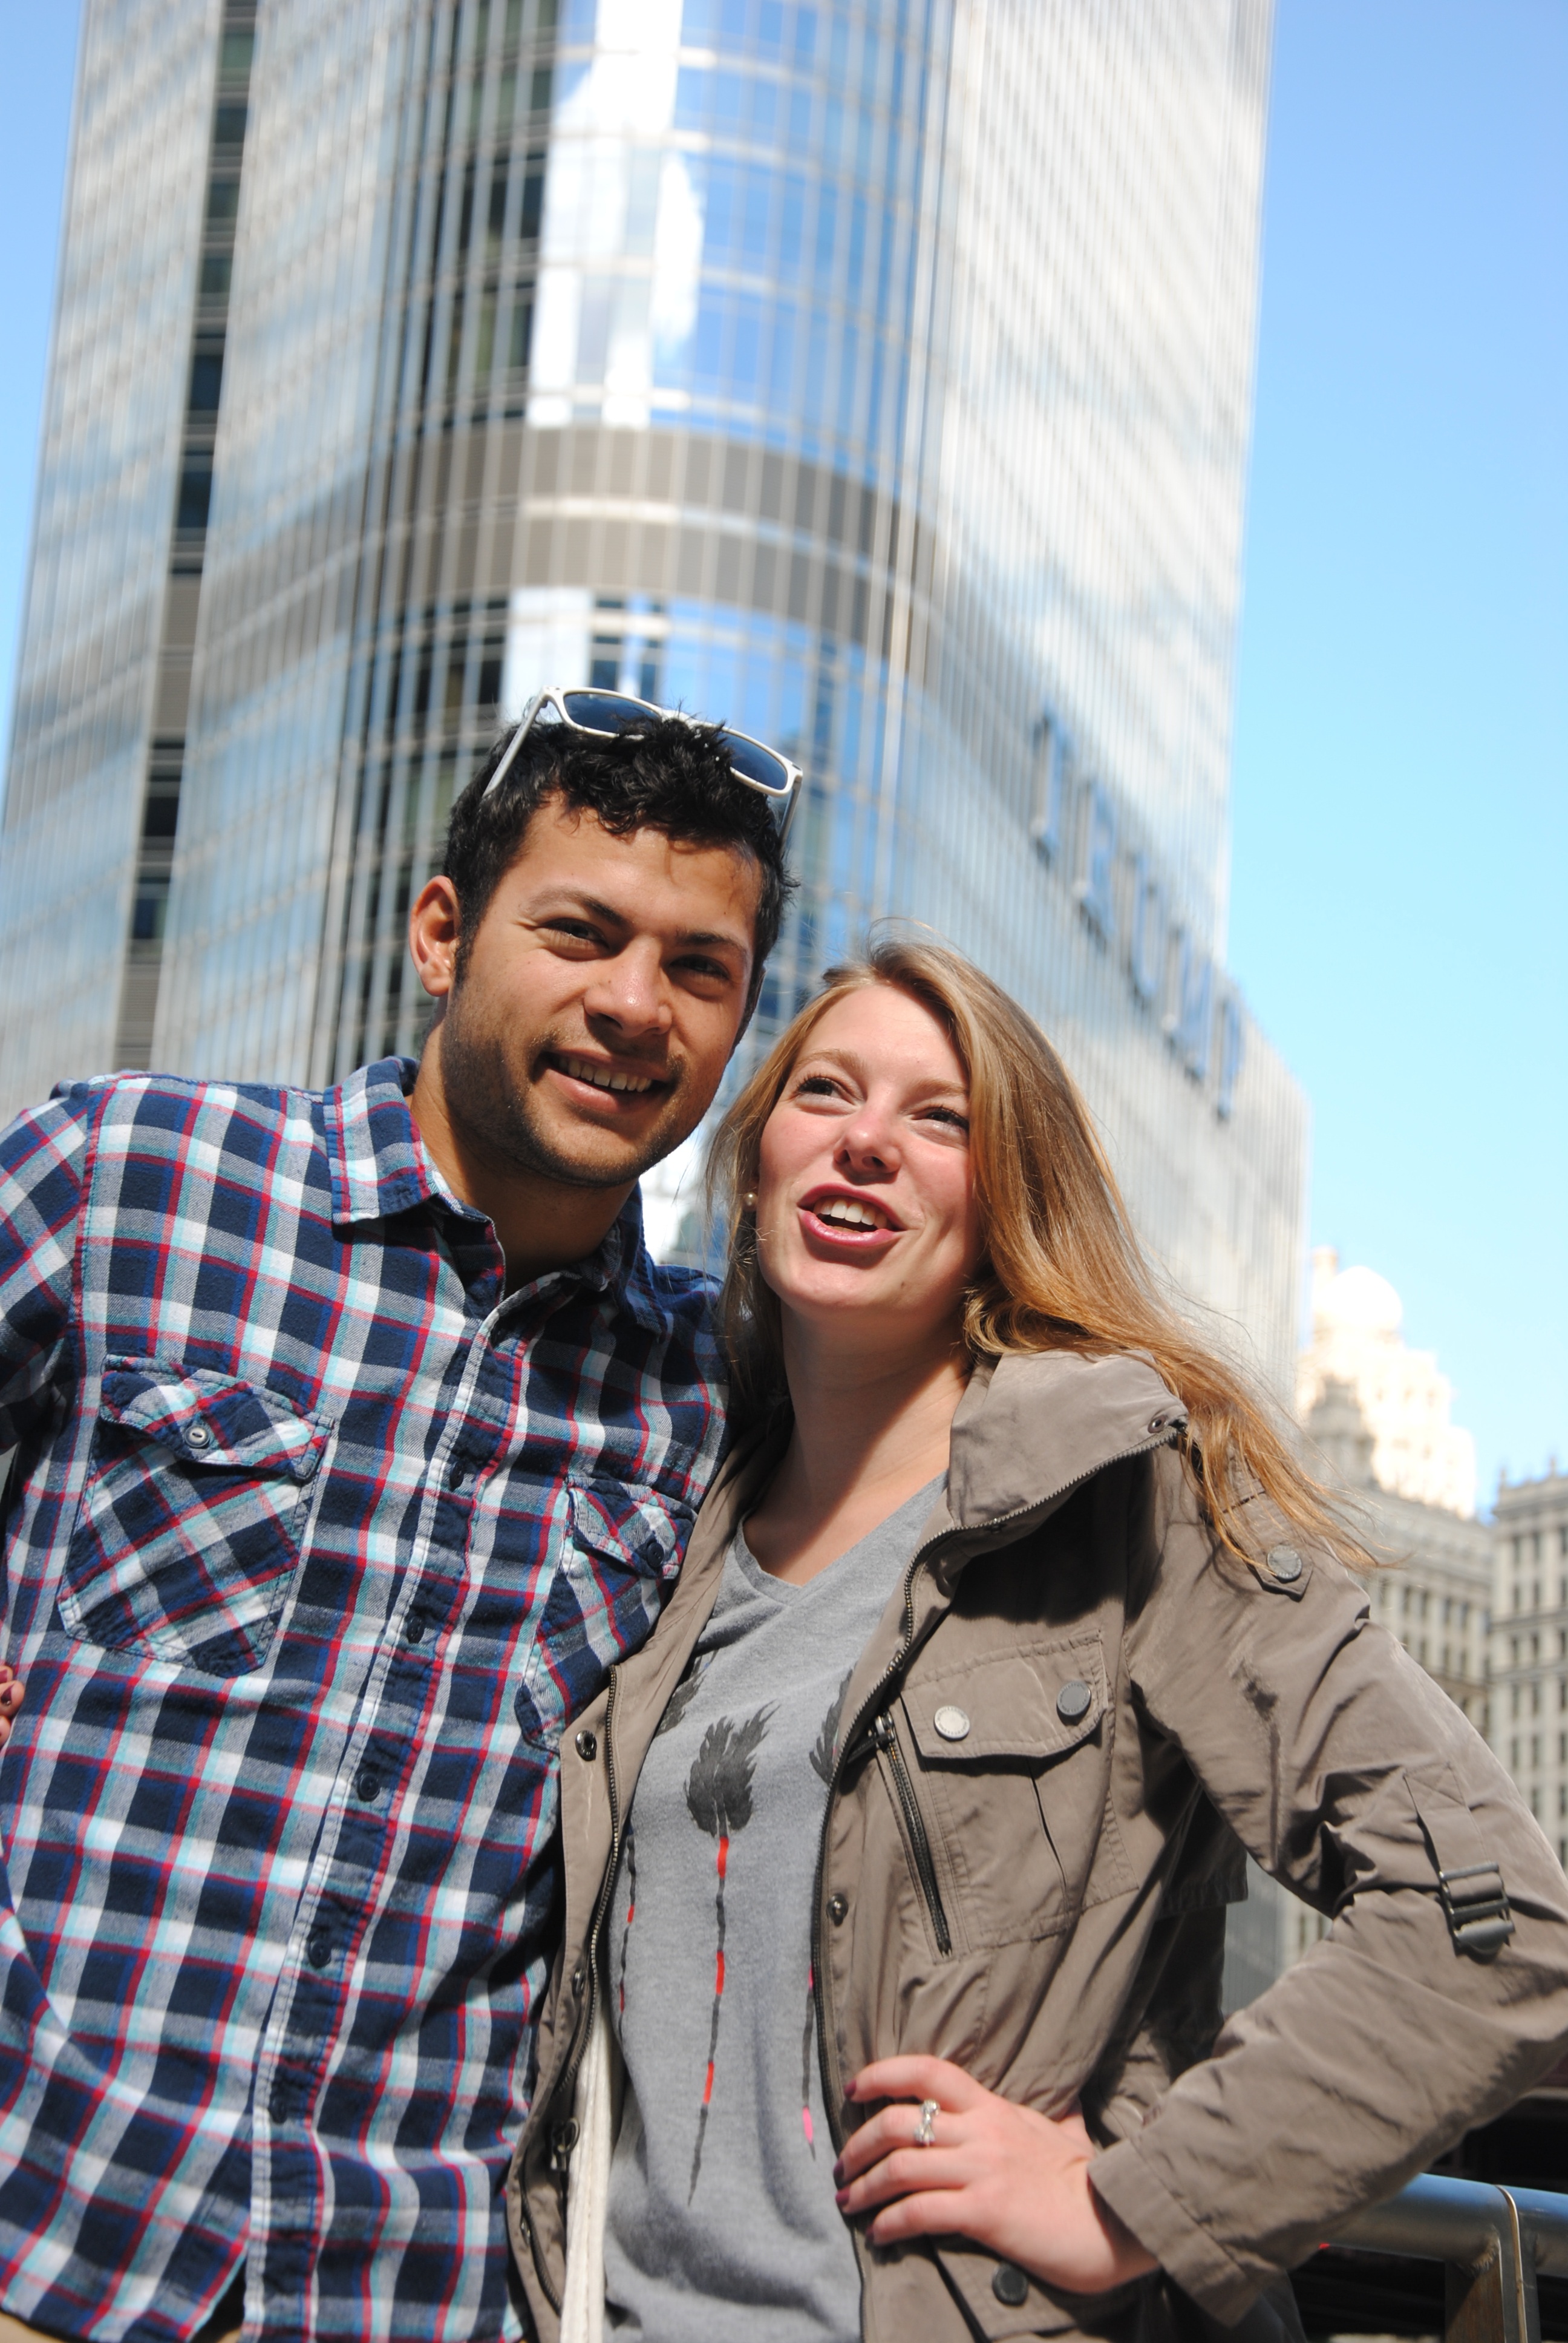
person, people, photography, building, city, happy, photograph, interaction, action shot